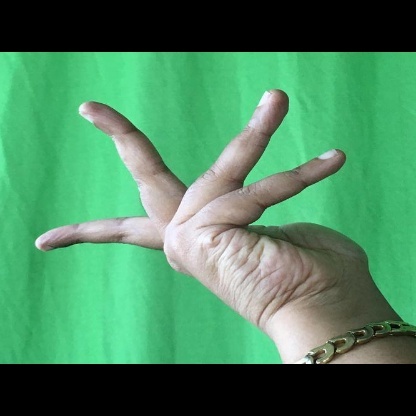
Mudra: Alapadmam